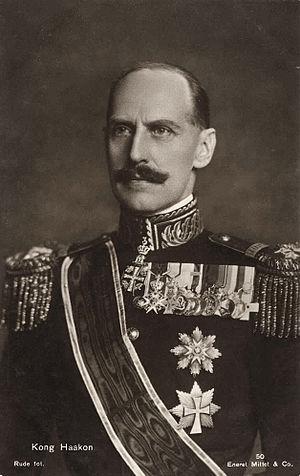
Haakon VII, né Christian Frederik Carl Georg Valdemar Axel, prince Charles de Danemark le 3 août 1872 à Charlottenlund au palais de Charlottenlund, et mort le 21 septembre 1957 au palais royal d’Oslo, est un roi de Norvège issu de la maison d’Oldenbourg, élu à la suite de la dissolution de l’union entre la Suède et la Norvège.